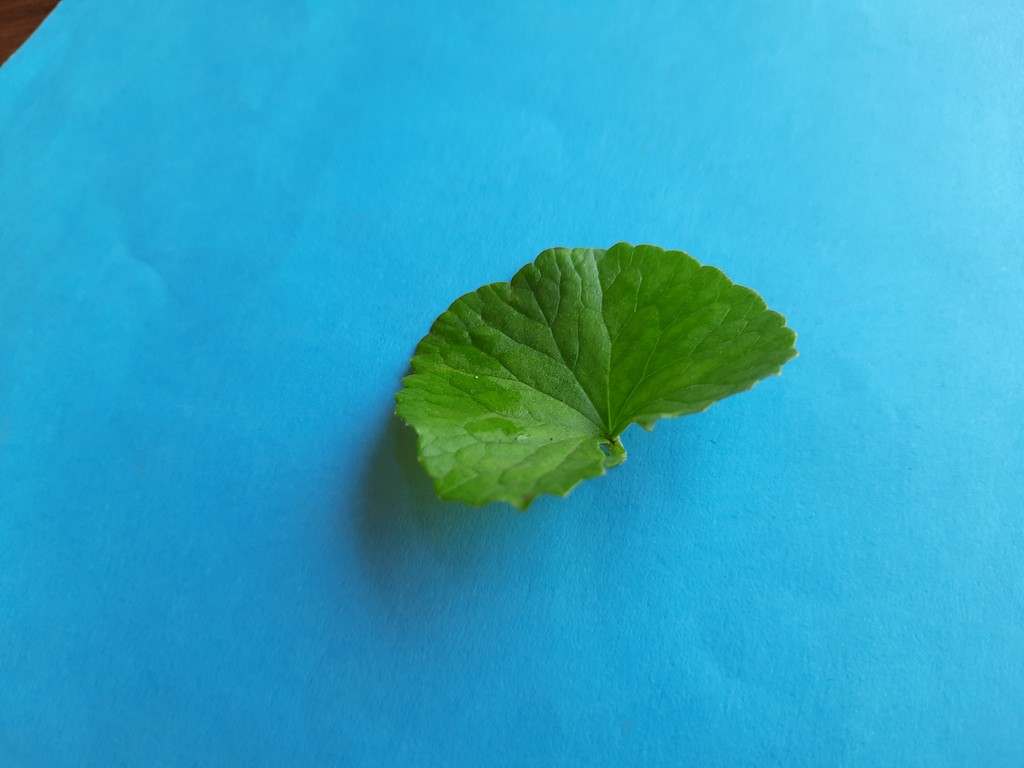
Label: Healthy